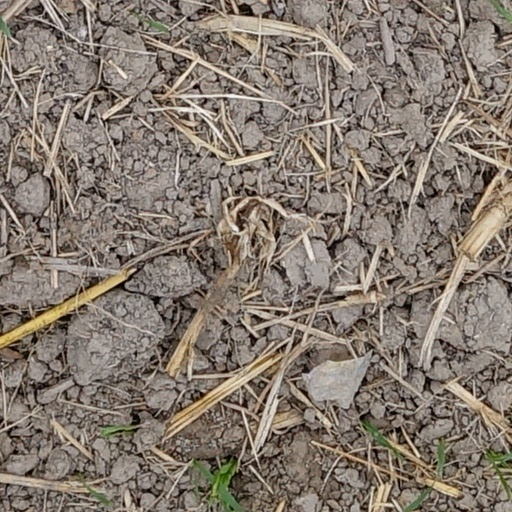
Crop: wheat